Donetsk

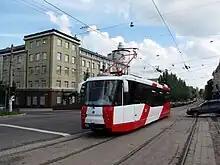
Tram LM-2008

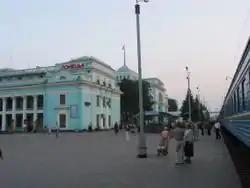

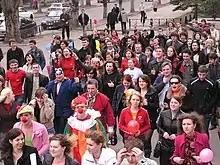
Physics Day in Donetsk National University, 2006

Donetsk is home to about 140 museums. Among them, two large regional museums – Donetsk Region History Museum and Donetsk Regional Art Museum.